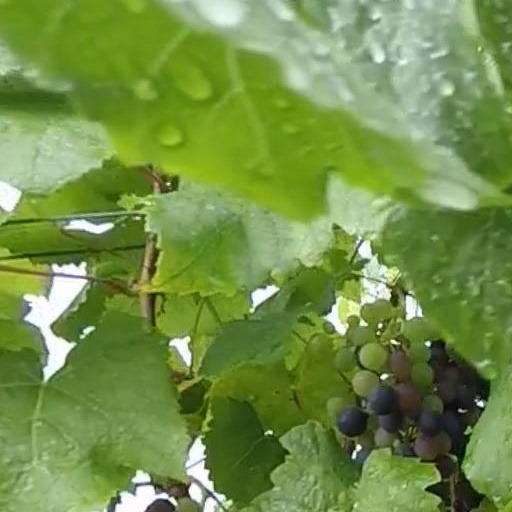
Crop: grape